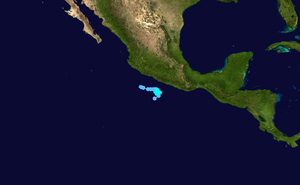
La tempête tropicale Aletta est la première de la saison cyclonique 2006 pour le bassin nord-est de l'océan Pacifique. Le nom Aletta avait déjà été utilisé en 1974, 1978, 1982, 1988, 1994 et 2000.